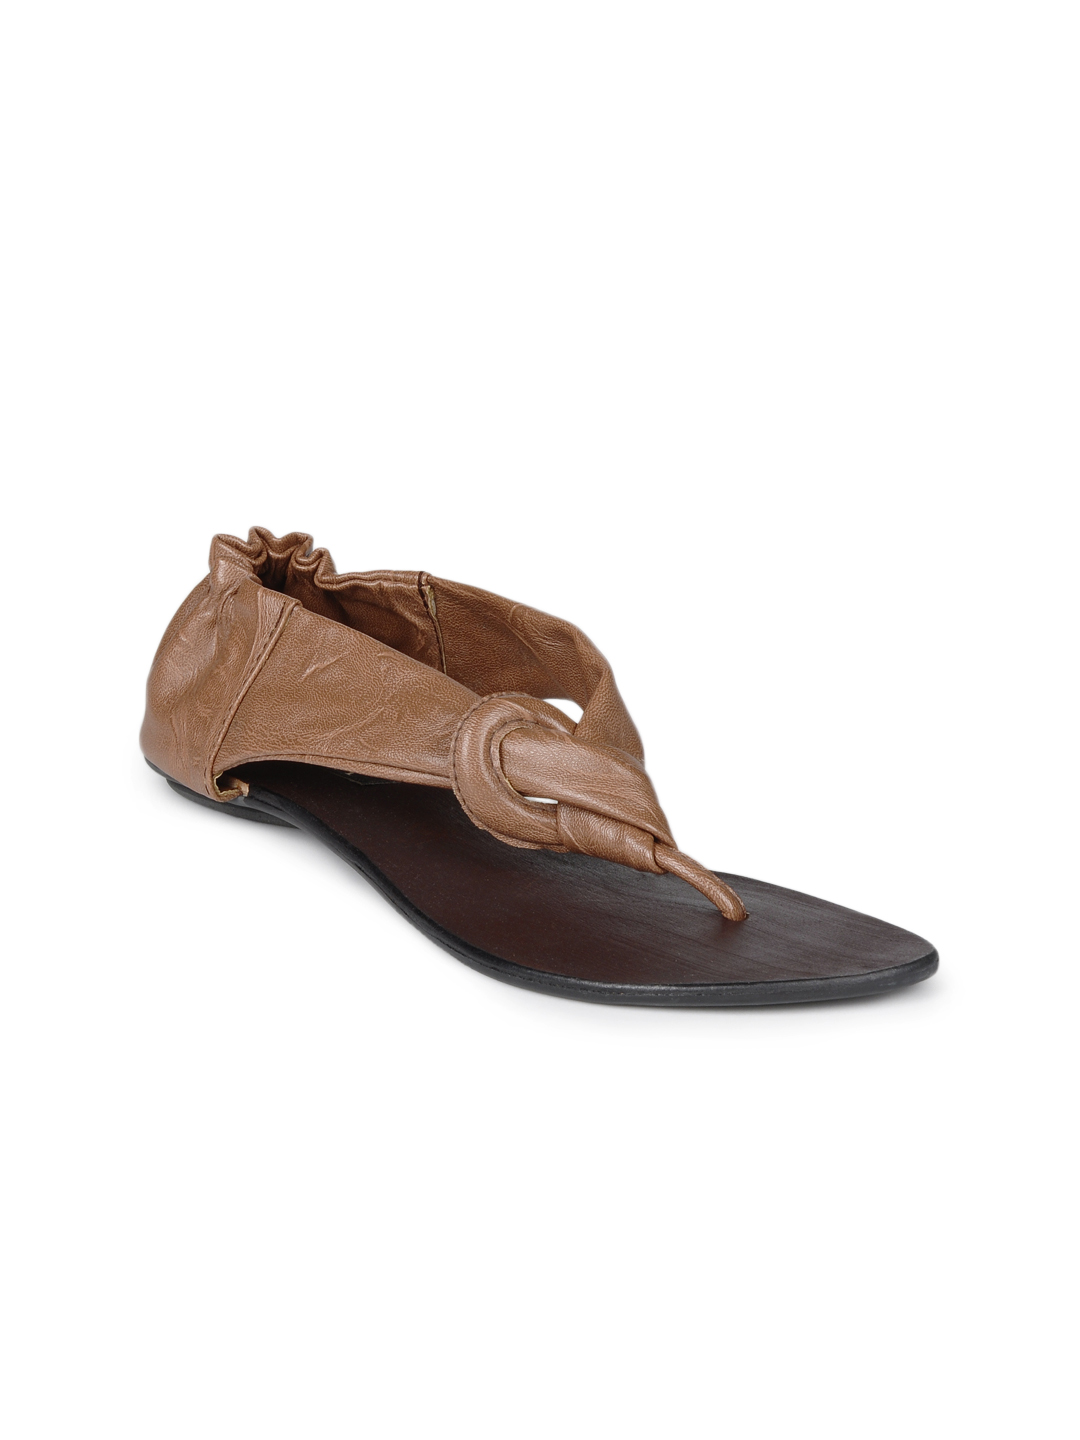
Rocia Women Brown Flats
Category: Footwear / Shoes / Heels
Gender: Women
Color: Brown
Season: Spring 2013
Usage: Casual